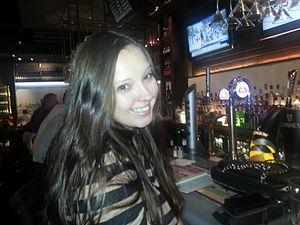
Amanda Leigh Wilson est une chanteuse née le 13 avril 1980 à Londres.